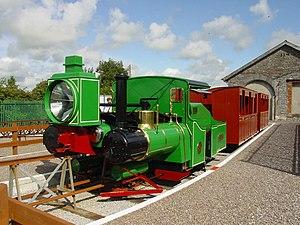
Listowel est une ville du comté de Kerry en République d'Irlande.
Le monorail système Lartigue a été développé par l'ingénieur français Charles Lartigue. Il a développé un système de monorail à cheval dessiné par Henry Robinson Palmer autour de 1821.